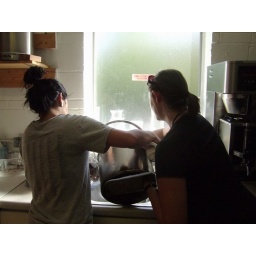
It's always an adventure in the kitchen at the shelter....draining pasta for 50 people is a 2 person job!